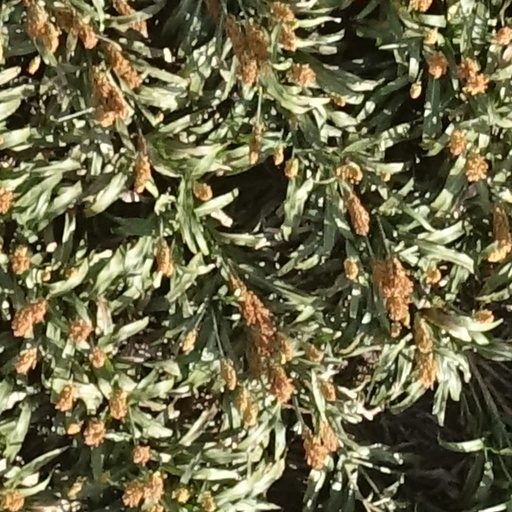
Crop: sorghum